List of birds of Bangladesh

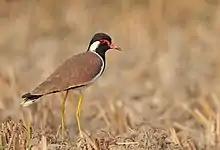
Red-wattled lapwing, "Vanellus indicus"

The family Charadriidae includes the plovers, dotterels and lapwings. They are small to medium-sized birds with compact bodies, short, thick necks and long, usually pointed, wings. They are found in open country worldwide, mostly in habitats near water.